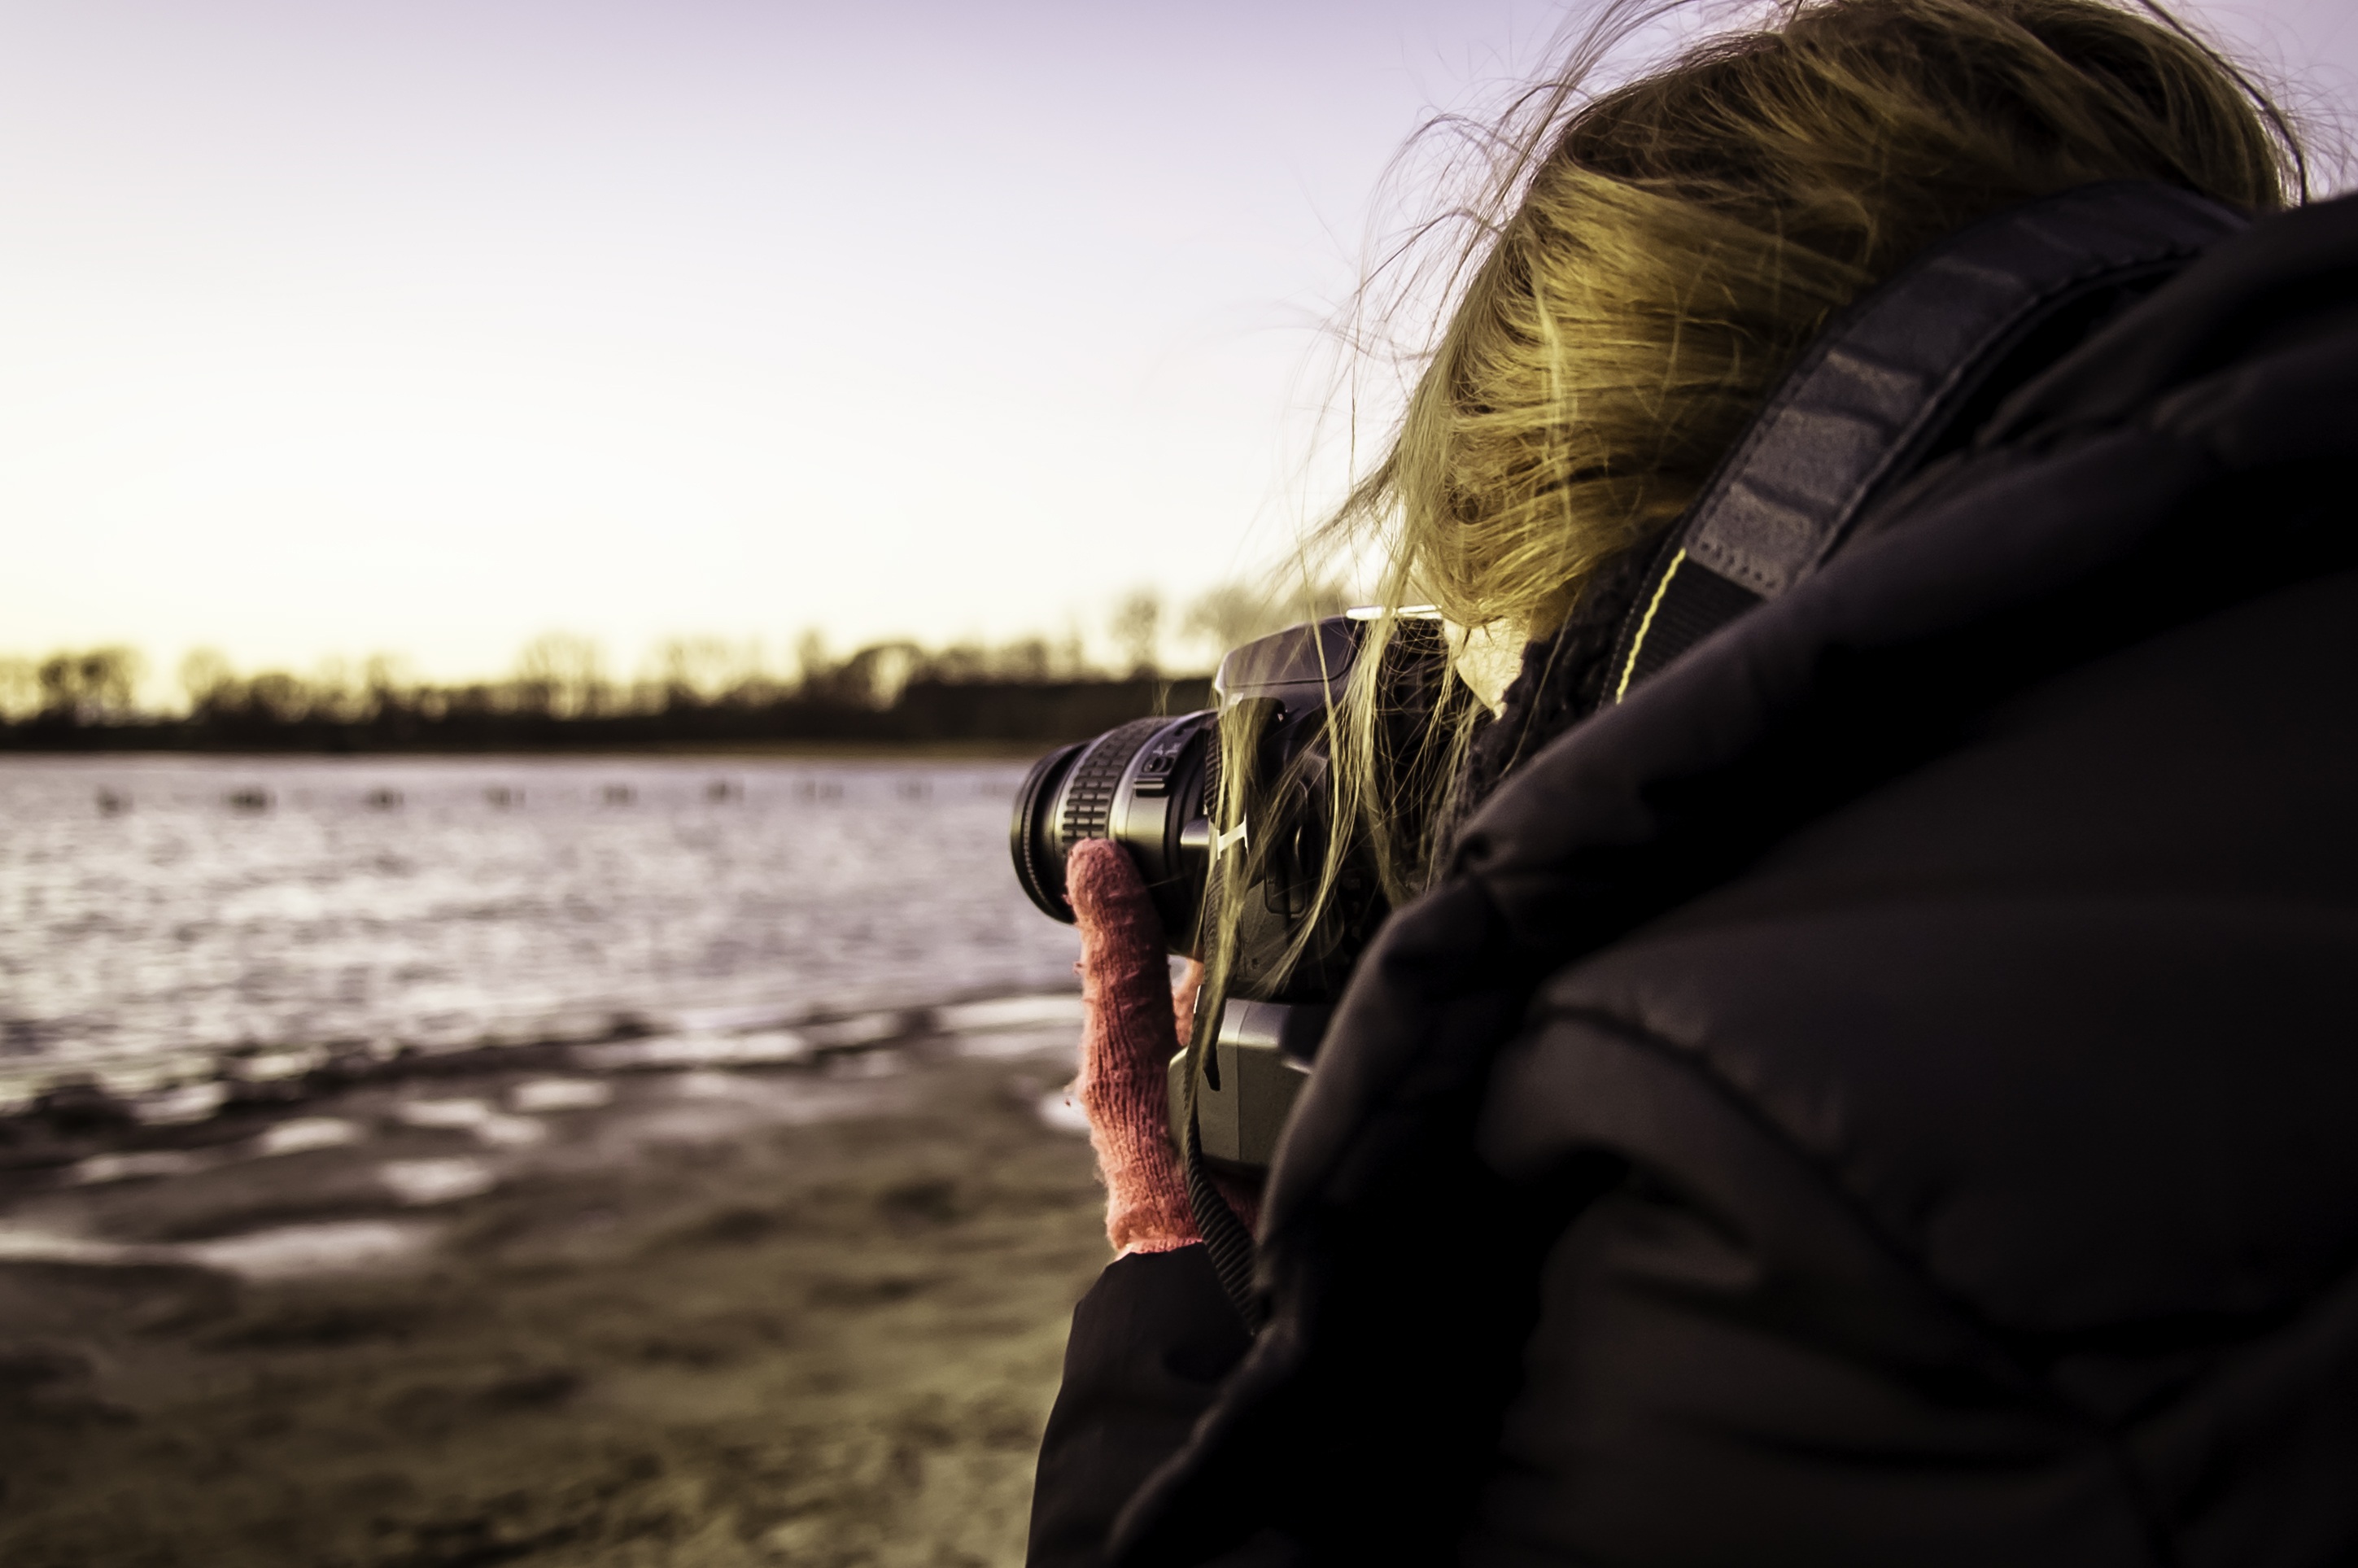
beach, nature, woman, camera, photographer, tourist, lens, equipment, professional, digital camera, photograph, image, photographing, emotion, hobby, journalist